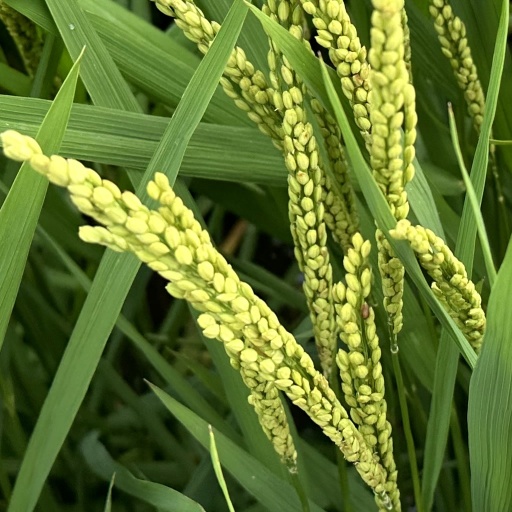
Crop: rice